Frederic Remington

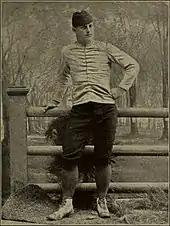
Remington in the football uniform of the day, including a canvas jacket and flannel trousers

The family moved to Ogdensburg, New York when Remington was eleven and he attended Vermont Episcopal Institute, a church-run military school, where his father hoped discipline would rein in his son's lack of focus and perhaps lead to a military career. Remington took his first drawing lessons at the Institute. He then transferred to another military school where his classmates found the young Remington to be a pleasant fellow, a bit careless and lazy, good-humored, and generous of spirit but definitely not soldier material. He enjoyed making caricatures and silhouettes of his classmates. At 17, he wrote to his uncle of his modest ambitions, "I never intend to do any great amount of labor. I have but one short life and do not aspire to wealth or fame in a degree which could only be obtained by an extraordinary effort on my part." He imagined a career for himself as a journalist, with art as a sideline.